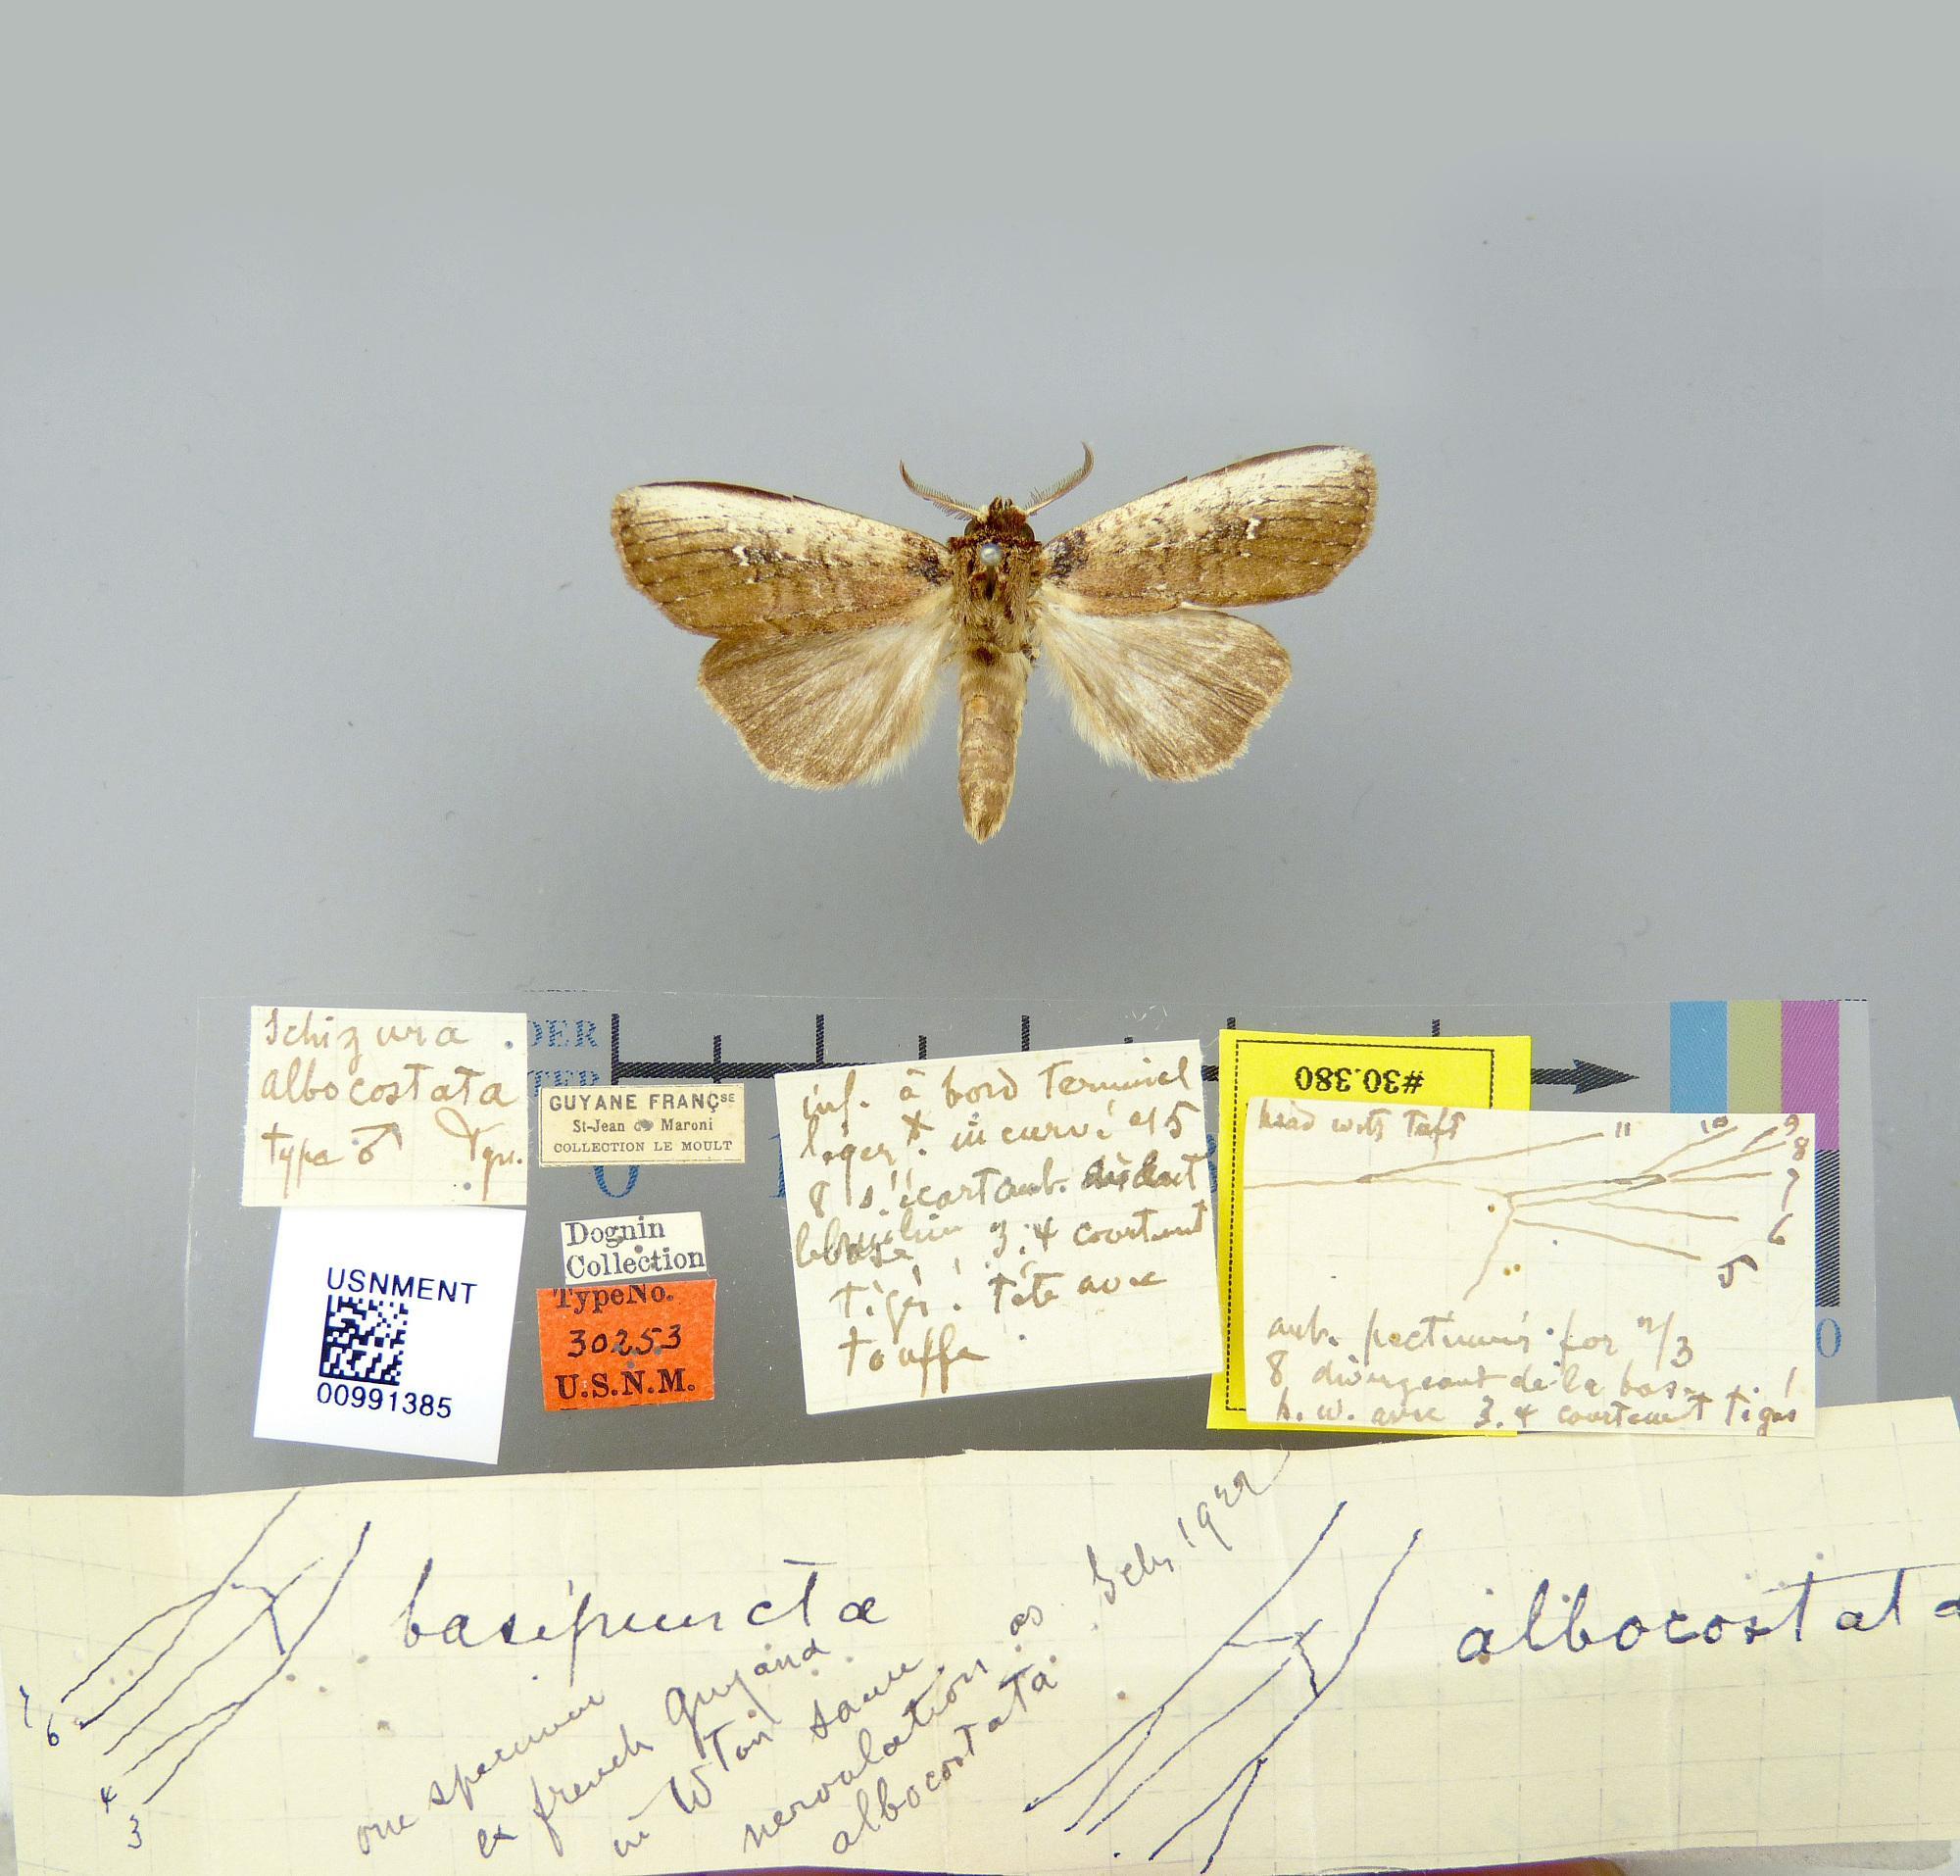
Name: Schizura albocostata
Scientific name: Schizura albocostata Dognin, 1916
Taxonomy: Animalia, Arthropoda, Insecta, Lepidoptera, Notodontidae
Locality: Guyane Francaise, Unknown, French Guiana